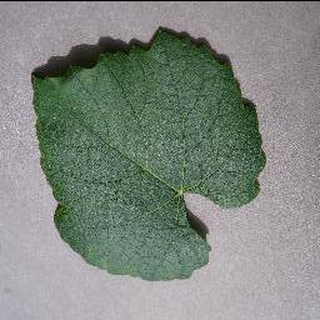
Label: healthy_grape